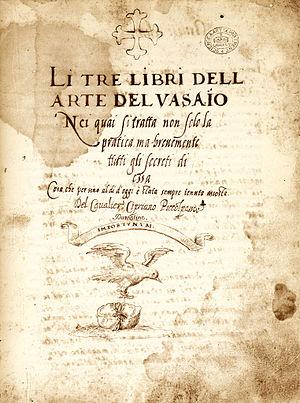
Cipriano di Michele Piccolpasso est un architecte, historien, céramiste, peintre de majolique et écrivain italien de la Renaissance, membre d'une famille patricienne italienne de Bologne installée depuis le milieu du XVᵉ siècle à Castel Durante, qui était un centre important de la fabrication de faïence.